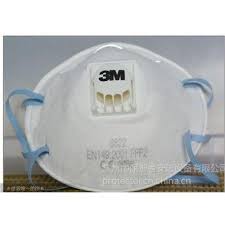
Waste category: trash